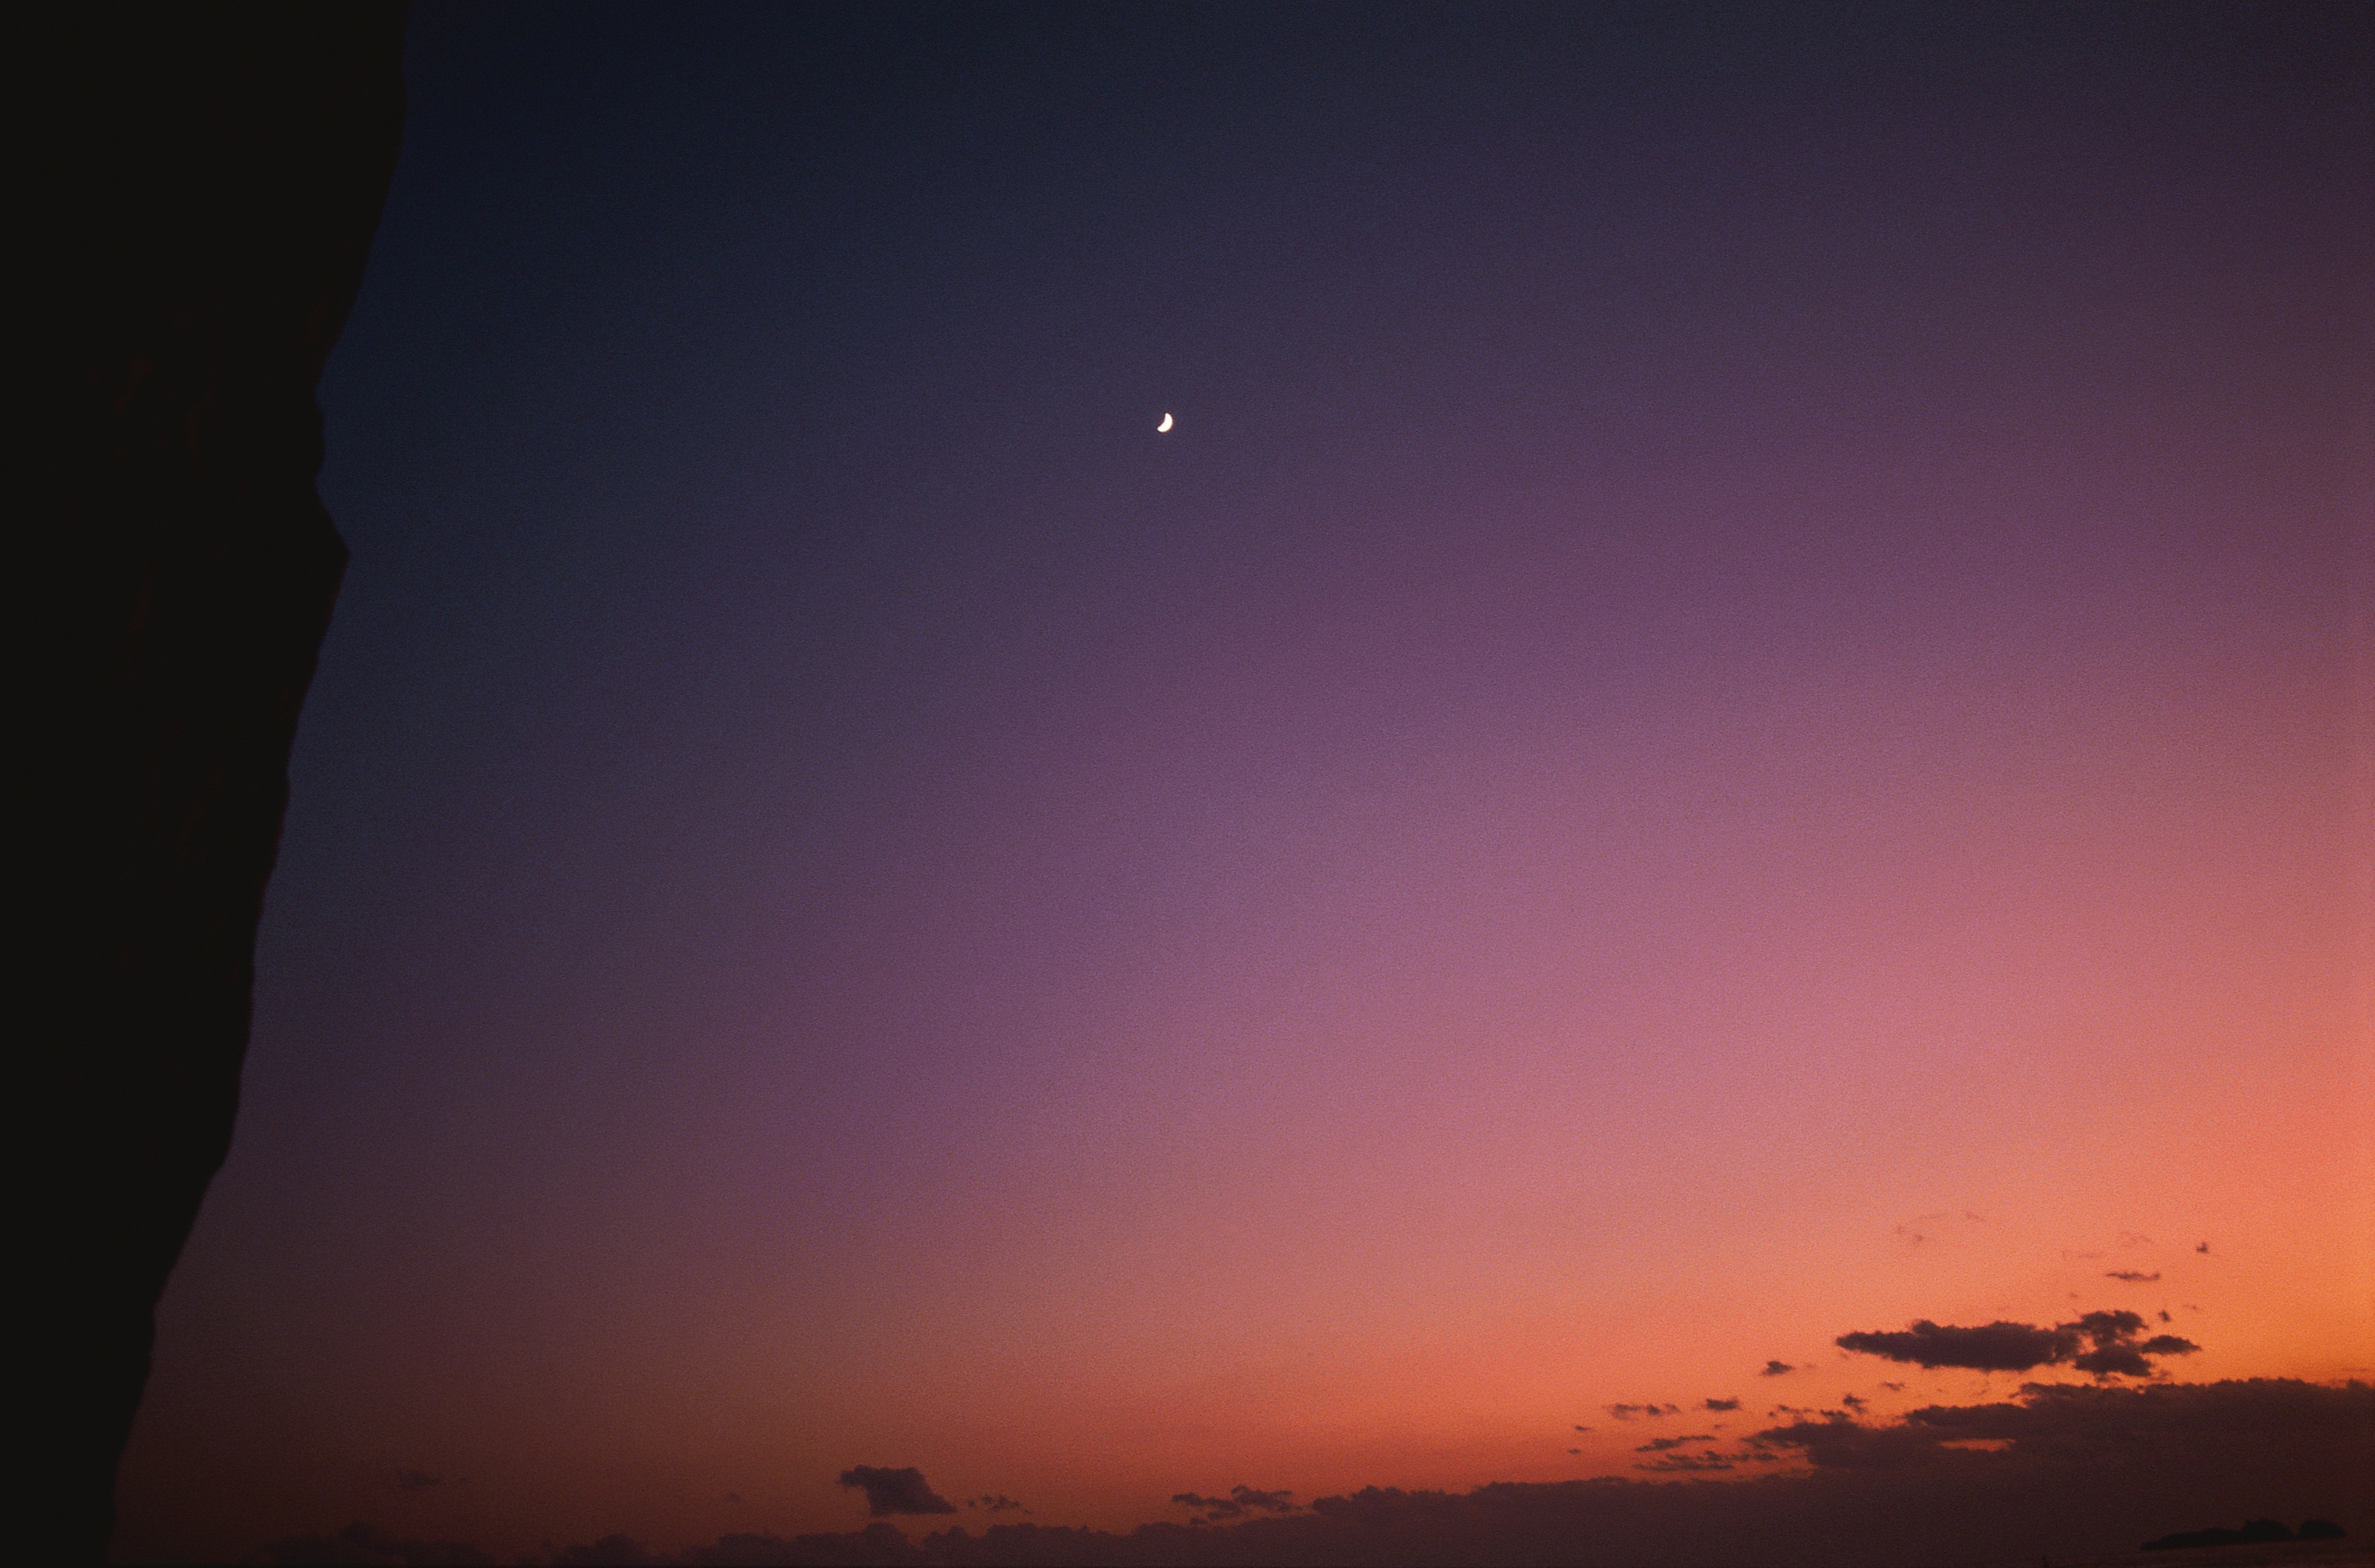
horizon, cloud, sky, sunrise, sunset, dawn, atmosphere, dusk, evening, twilight, night sky, pink sky, afterglow, evening sky, astronomical object, atmosphere of earth, twilight sky